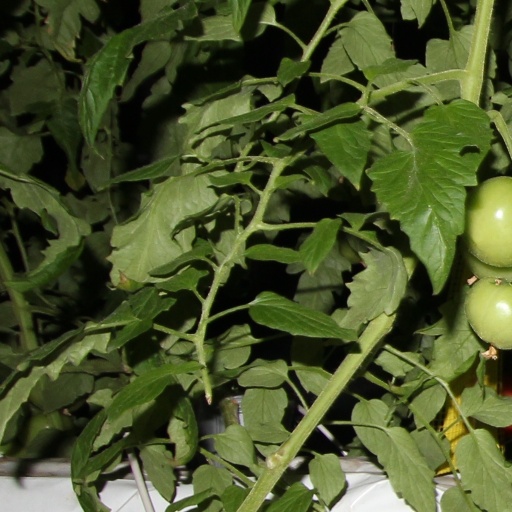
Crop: tomato